Ilay Campbell, Lord Succoth

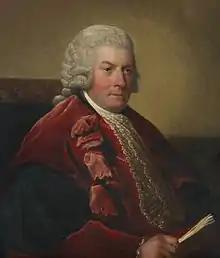
Portrait by David Martin

Sir Ilay Campbell, 1st Baronet, Lord Succoth, (23 August 1734 – 28 March 1823) was a Scottish advocate, judge and politician.